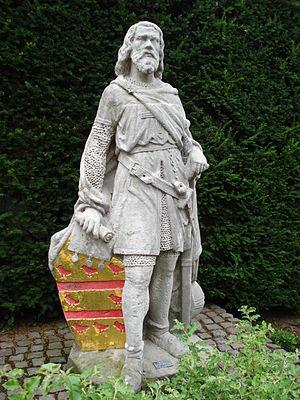
Cuijk est chef-lieu de la commune du même nom et une ancienne ville des Pays-Bas de la province du Brabant-Septentrional. Cuijk est situé sur la rive gauche de la Meuse. Cuijk a été le chef-lieu de l'ancien Pays de Cuijk. En 2006, la commune compte 24 272 habitants, dont 16 999 dans la localité.